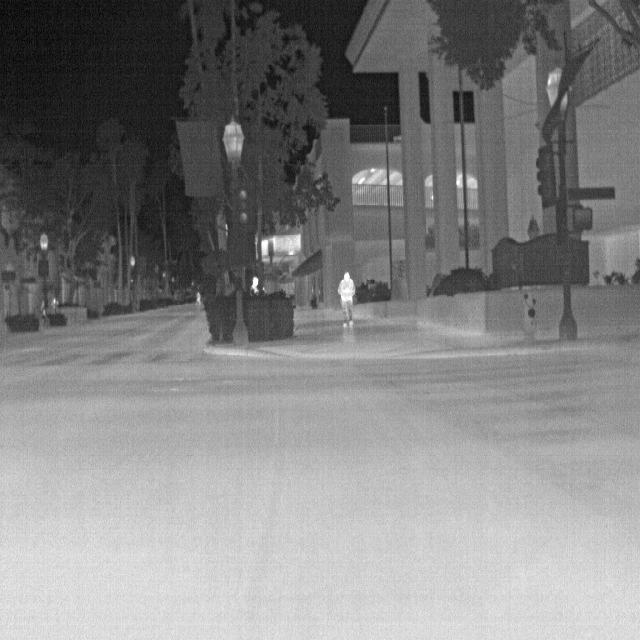
Detected objects:
label: person
label: person